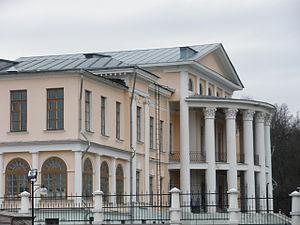
Doubrovitsy est une ancienne demeure seigneuriale des princes Galitzine située en Russie, près de Moscou, dans le village du même nom sur la rive droite de la rivière Pakhra et de la rivière Desna, dans le raïon de Podolsk. Actuellement, la demeure abrite un restaurant et le bureau des mariages du secteur.